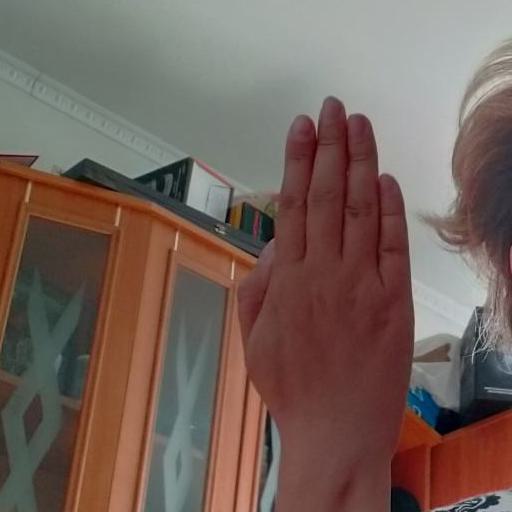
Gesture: stop_inverted